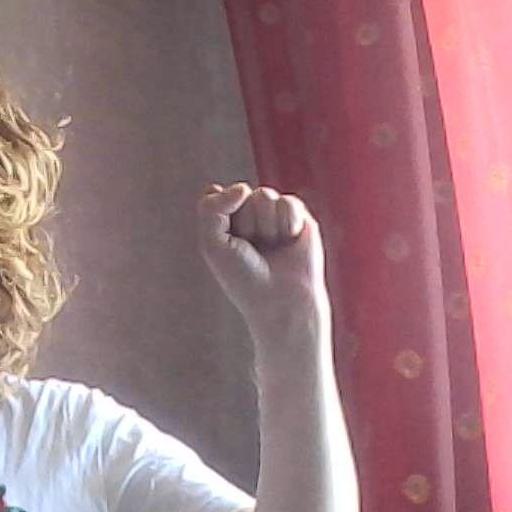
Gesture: fist